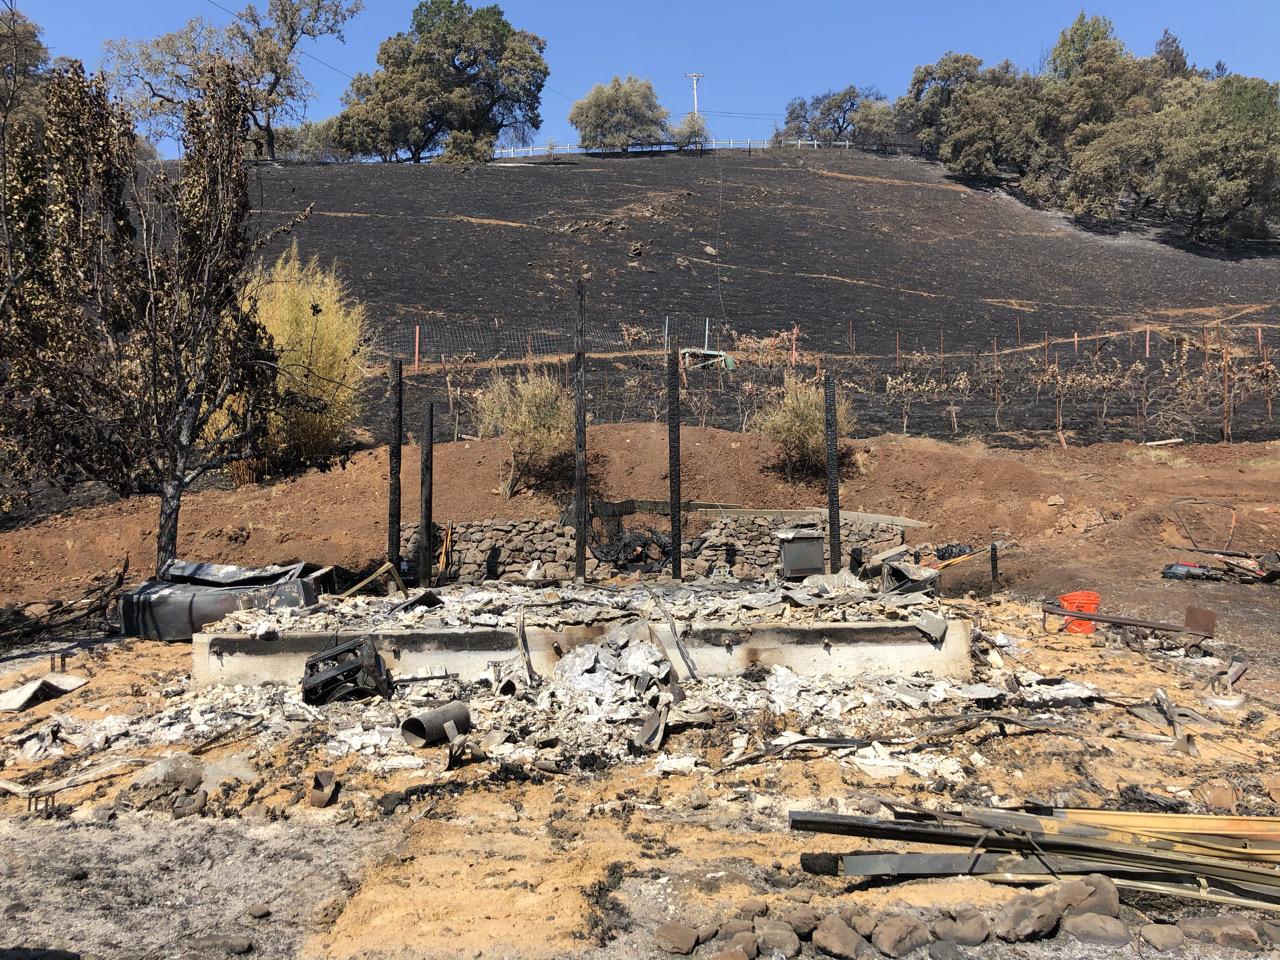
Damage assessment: destroyed